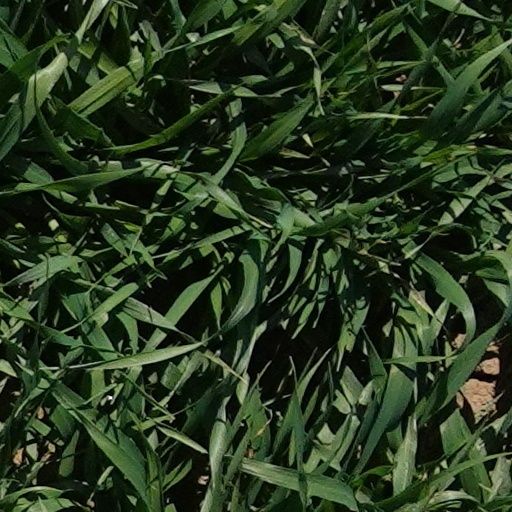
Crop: wheat